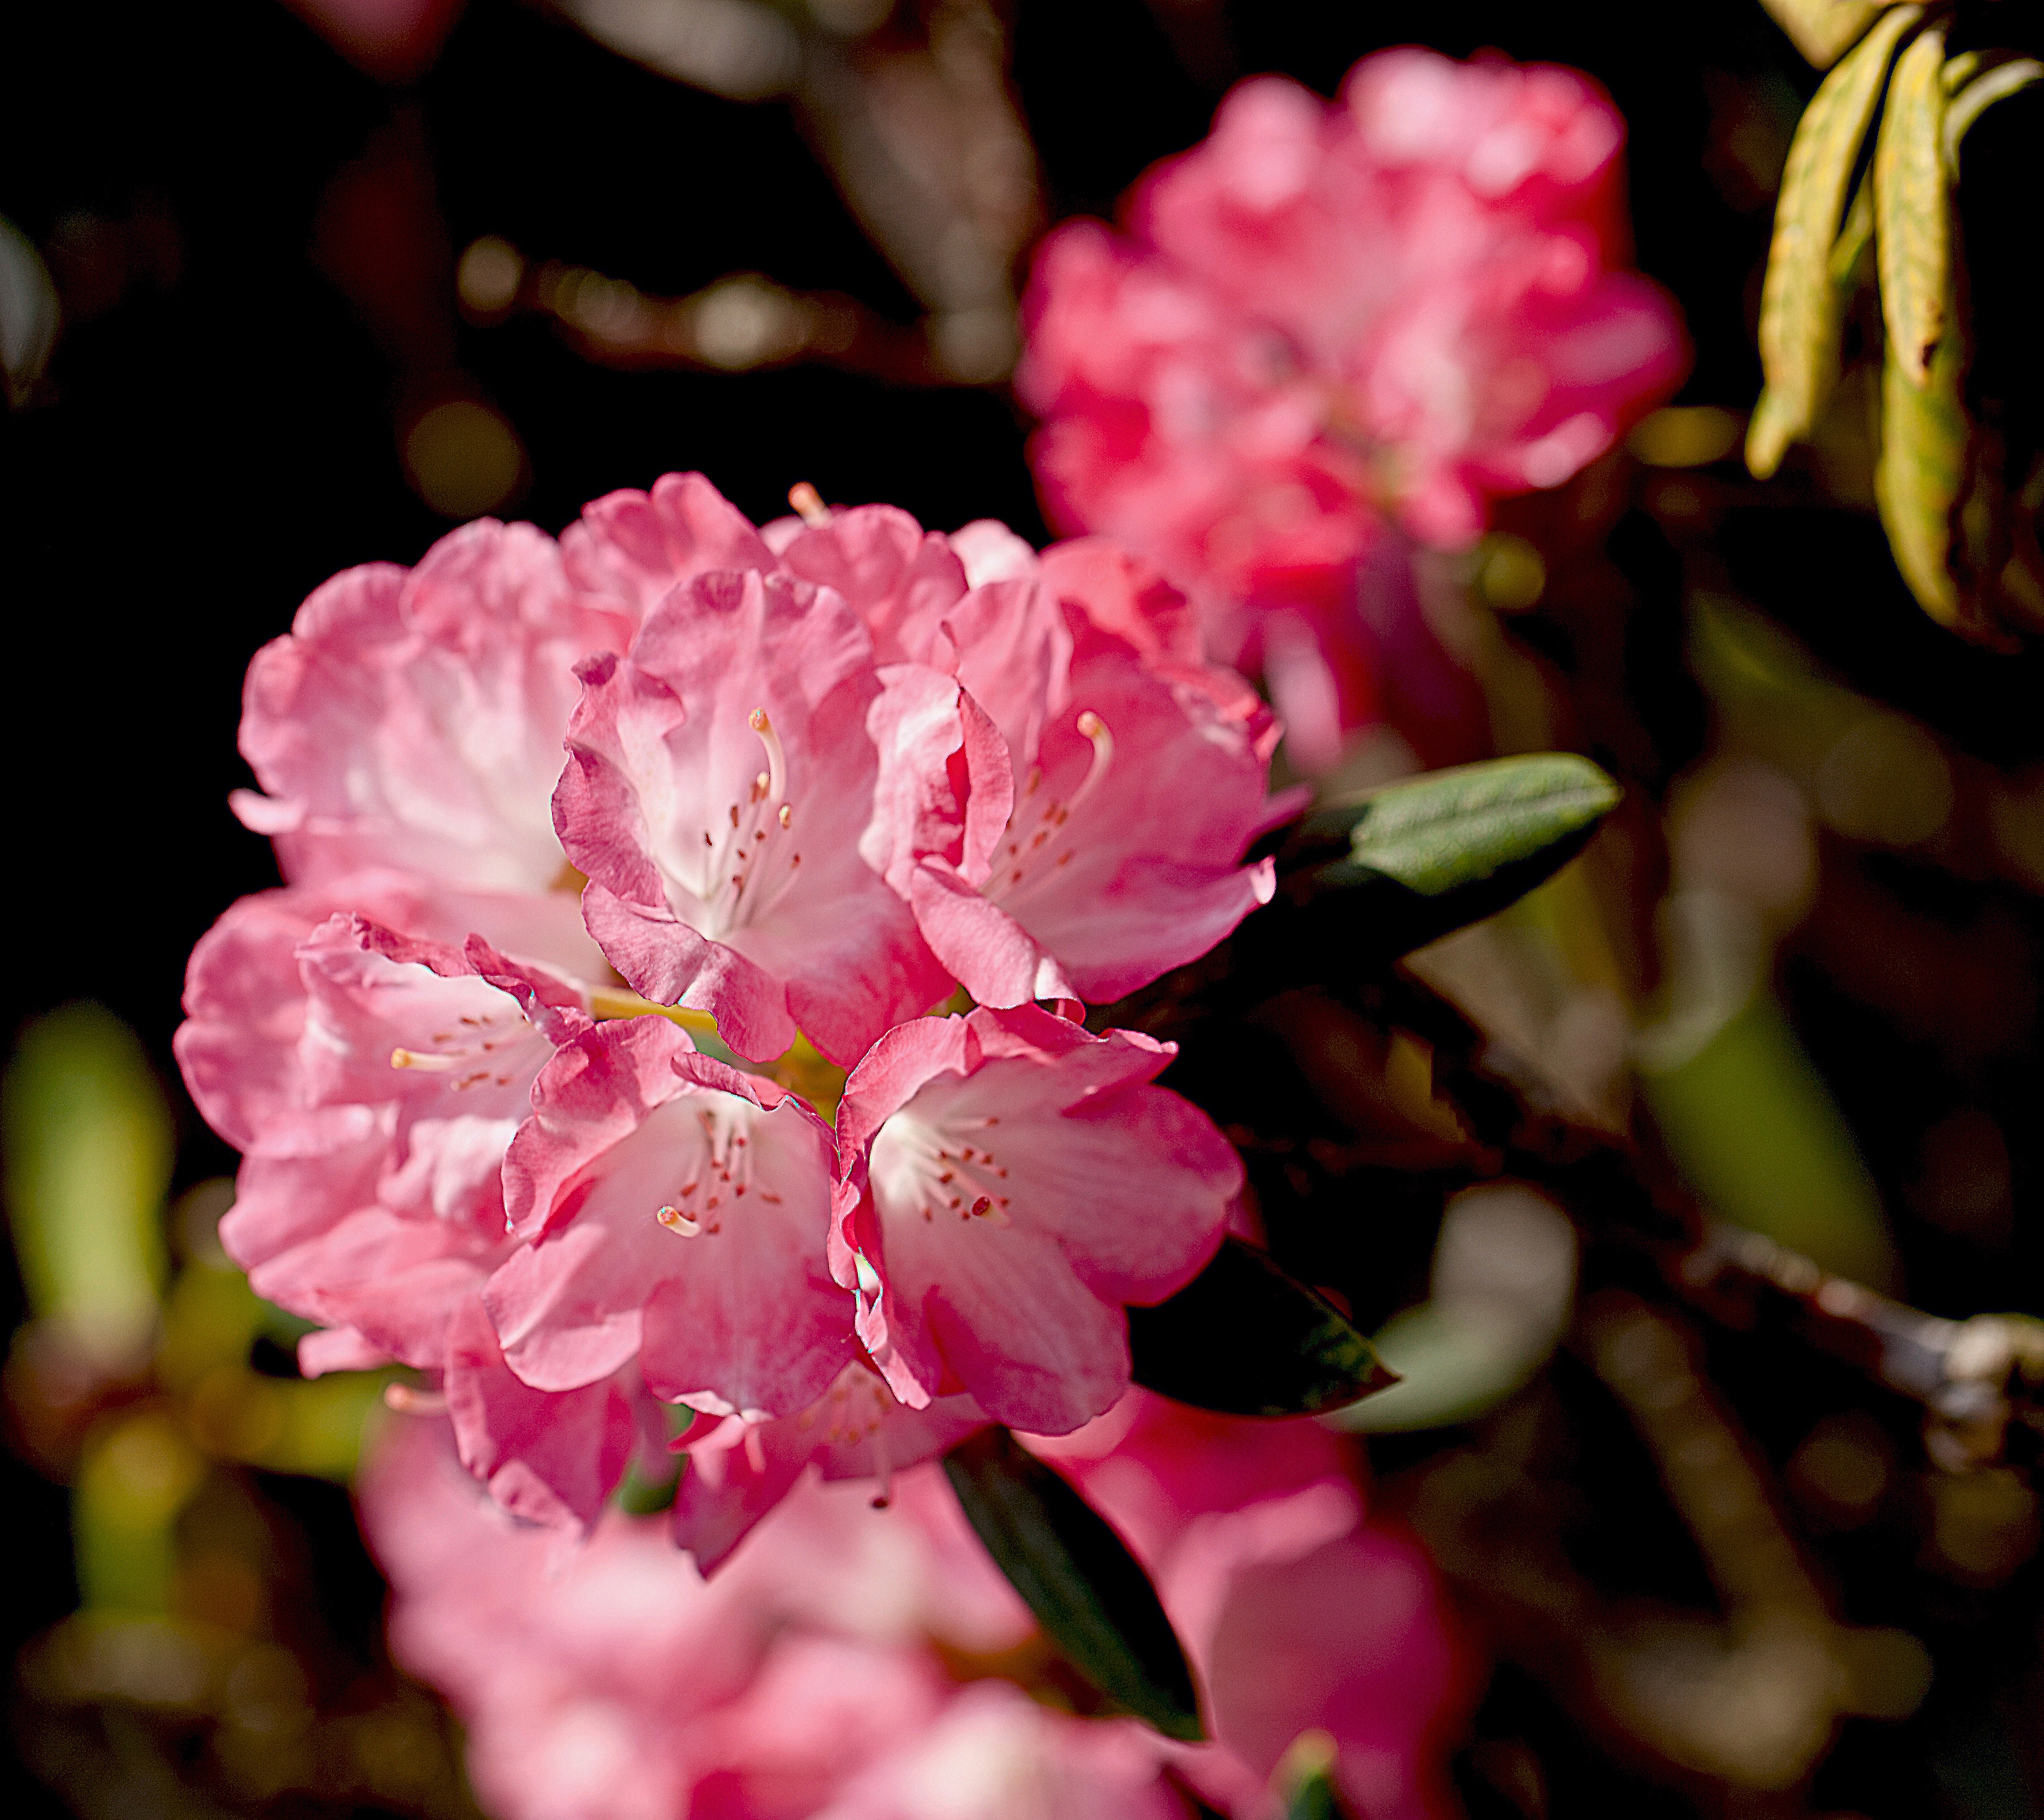
nature, branch, blossom, plant, flower, petal, summer, bush, garden, closeup, pink, flora, flowers, petals, shrub, rhododendron, flowering, macro photography, pink flowers, flowering plant, the delicacy, blooming flowers, a flower garden, inside a flower, woody plant, land plant